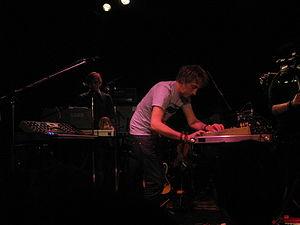
Yann Tiersen, né le 23 juin 1970 à Brest, est un auteur-compositeur et musicien multi-instrumentiste français.